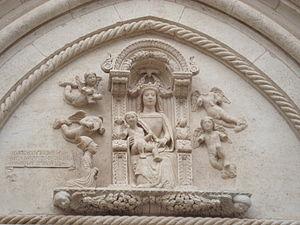
Ostuni est une ville italienne de la province de Brindisi dans les Pouilles. Elle est surnommée « la ville blanche » en raison de la couleur des façades de ses maisons.